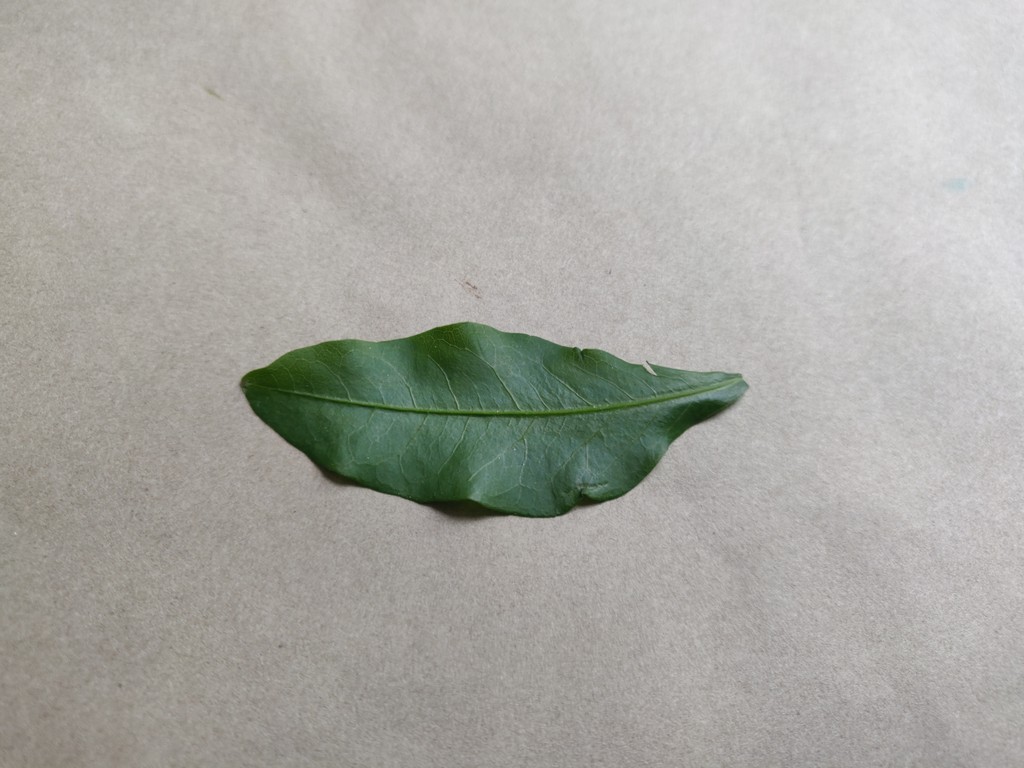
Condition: Healthy
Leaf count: single
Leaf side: front